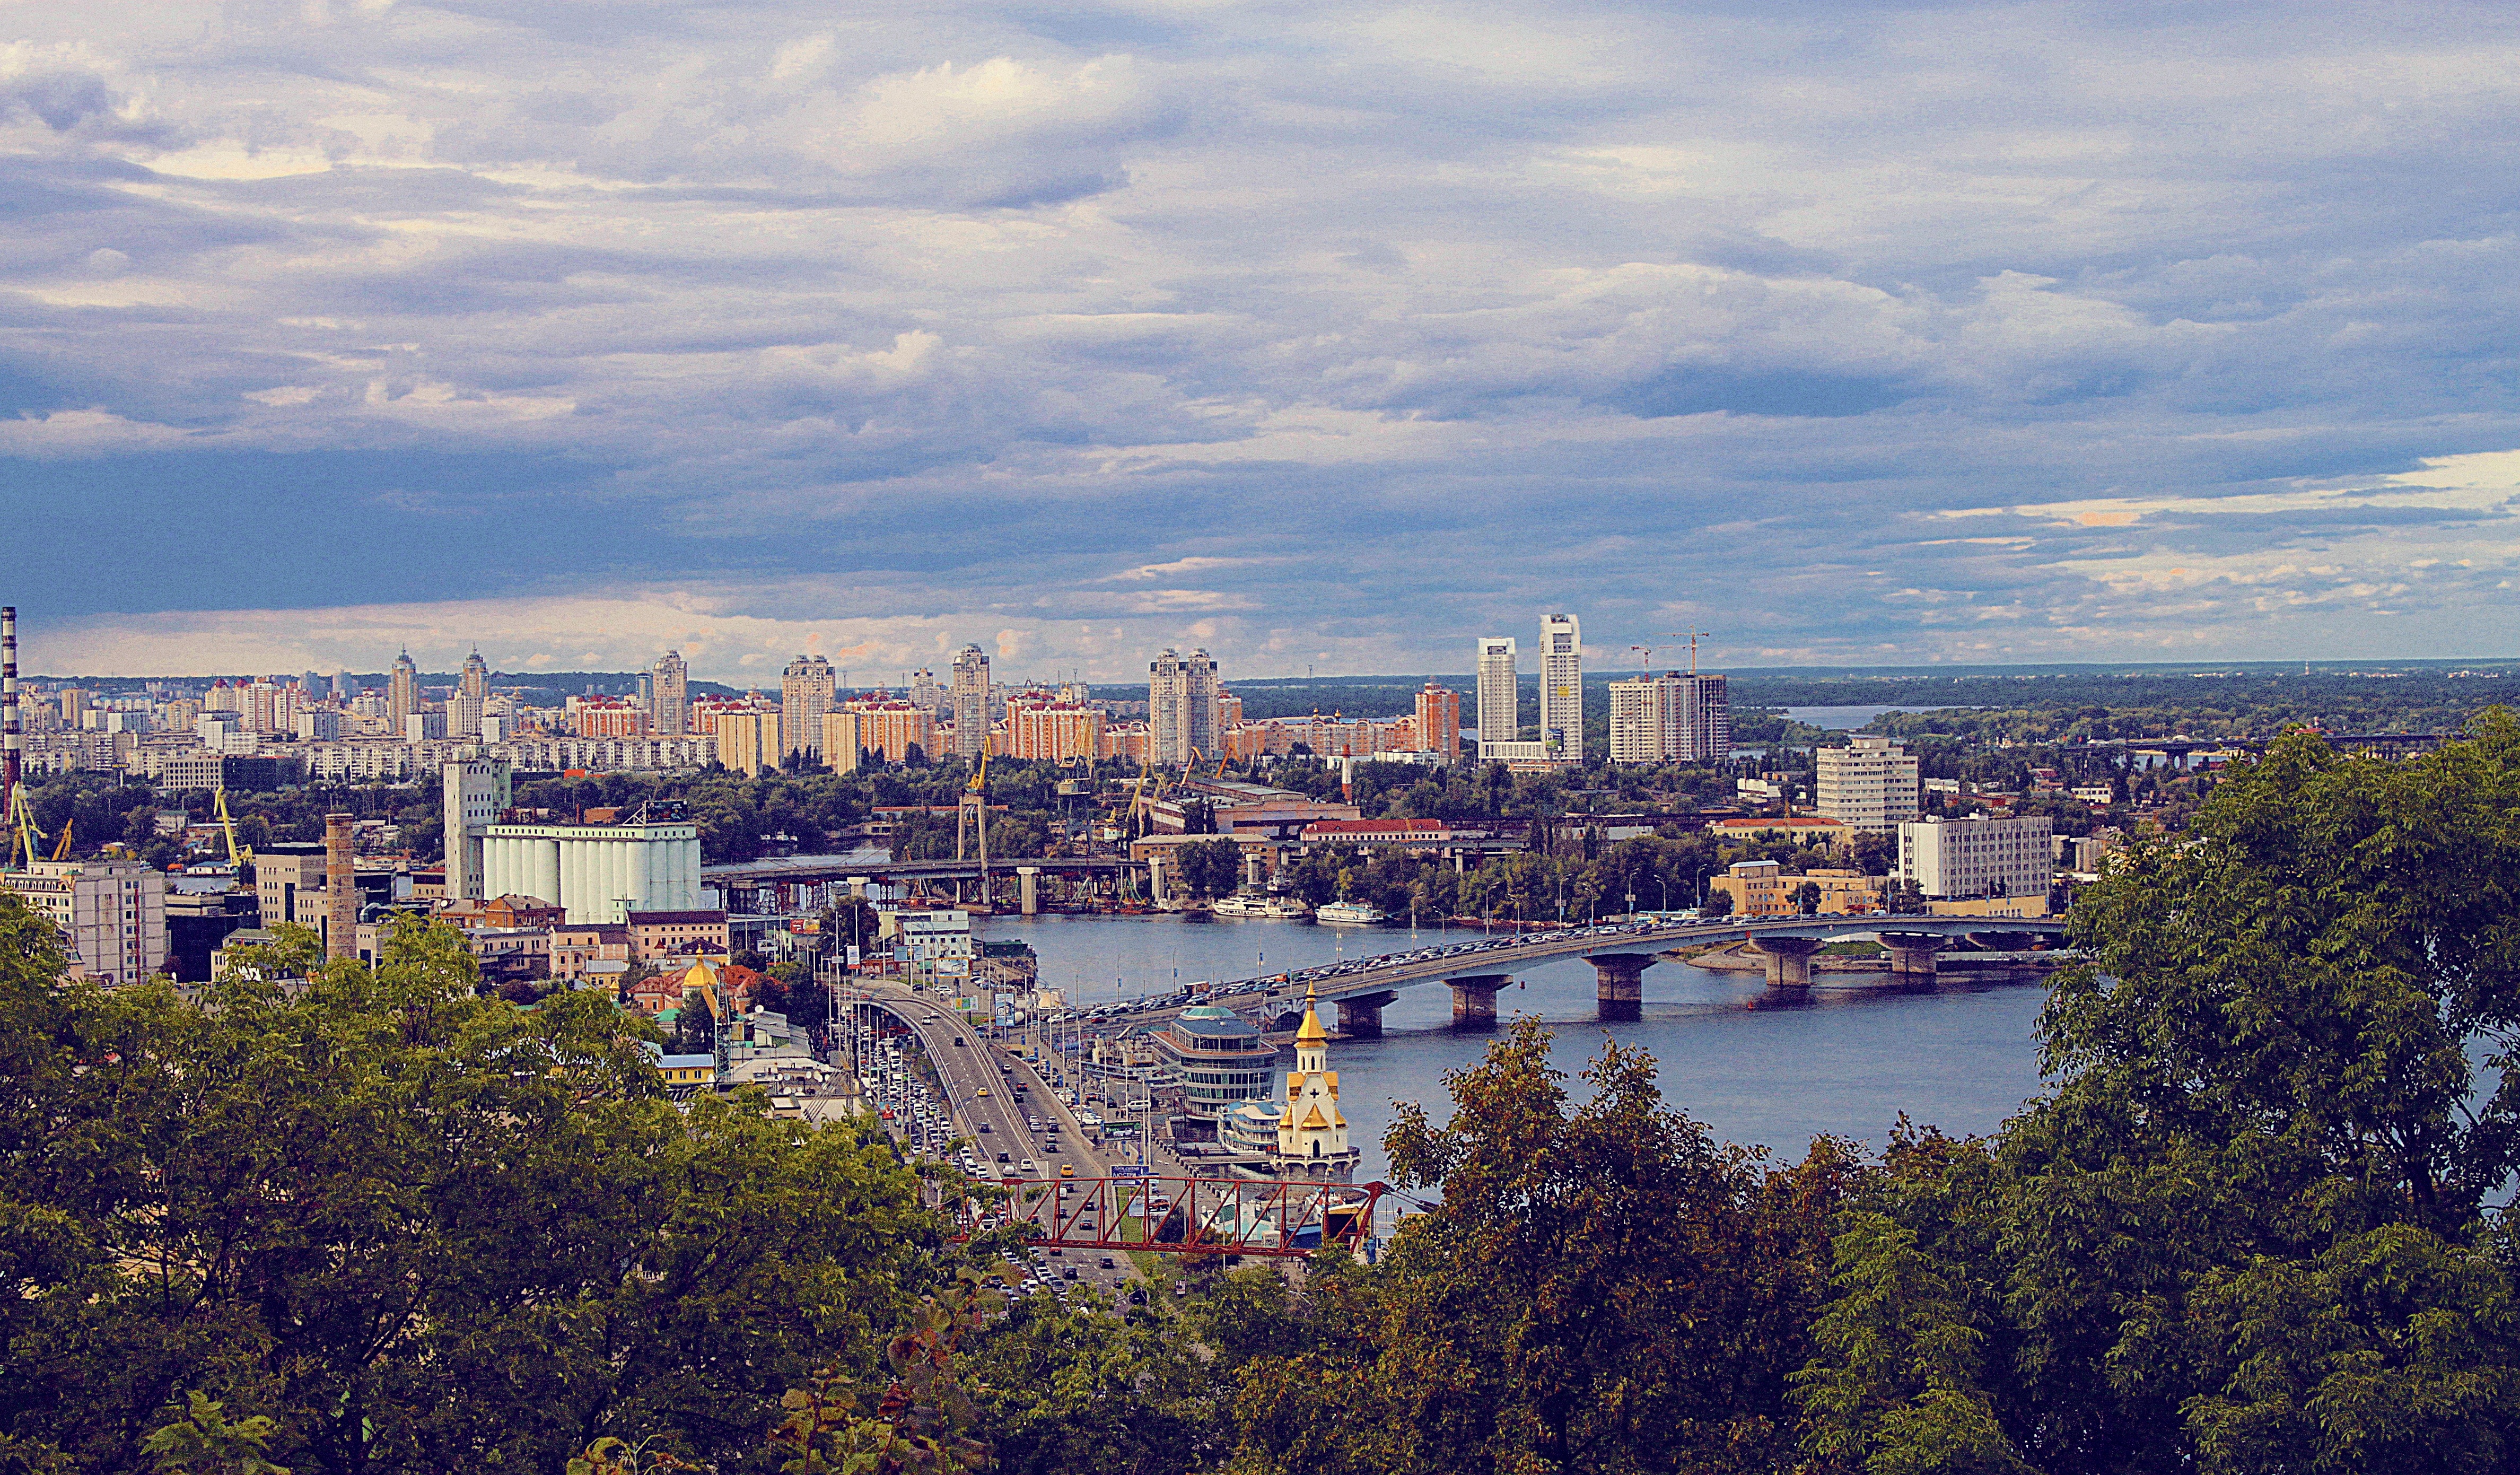
landscape, coast, horizon, skyline, photography, town, city, skyscraper, river, cityscape, panorama, downtown, dusk, evening, landmark, ukraine, kiev, at home, aerial photography, urban area, geographical feature, human settlement